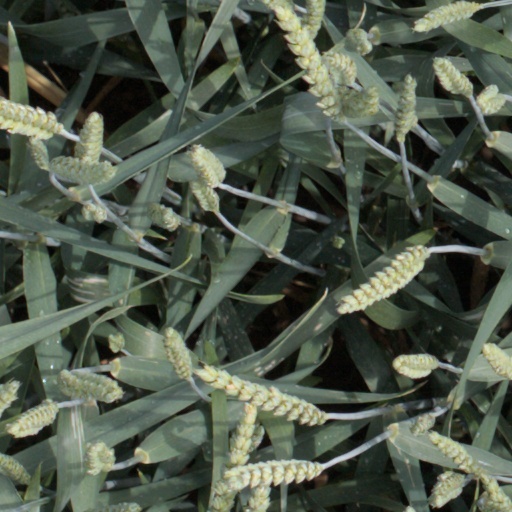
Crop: wheat